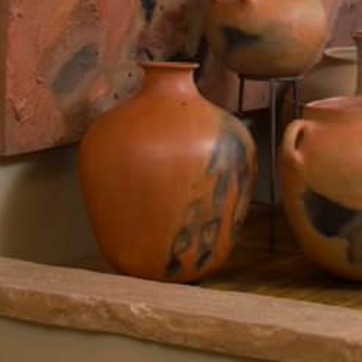
Material: ceramic